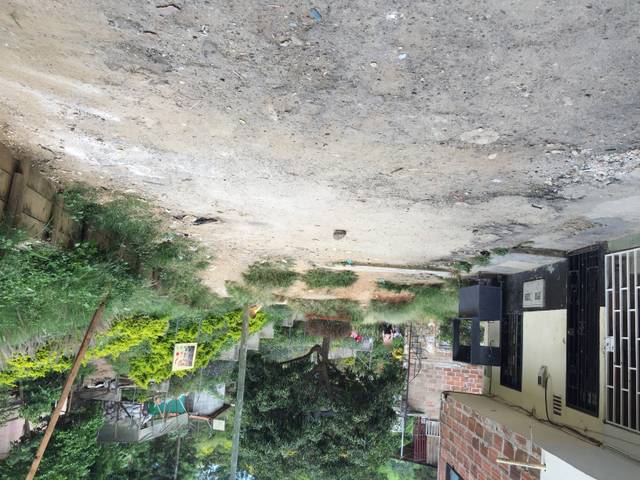
Region: Colombia
Coordinates: 6.279, -75.568